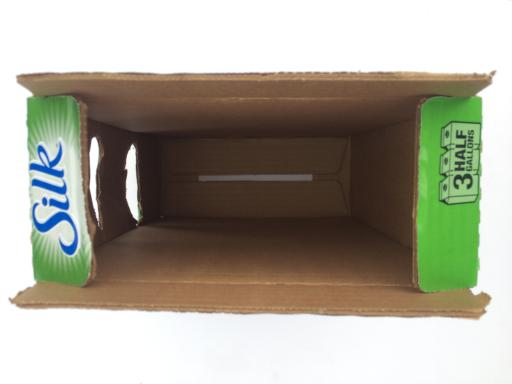
Label: cardboard